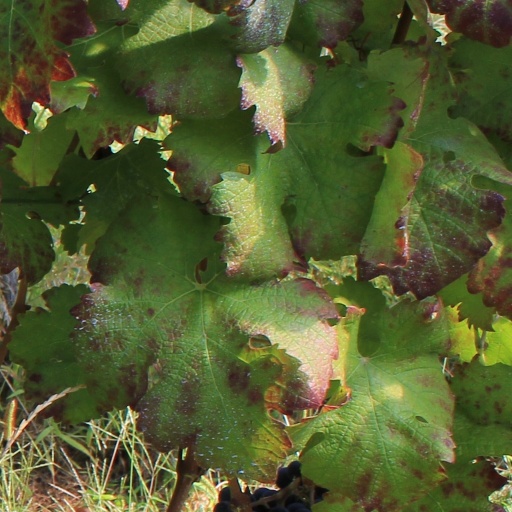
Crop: grape